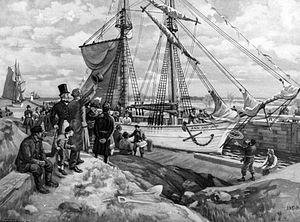
Cet article traite des événements qui se sont produits durant l'année 1829 au Canada.
La voie maritime du Saint-Laurent est un cours d'eau du Canada et des États-Unis qui permet aux navires en provenance de l'océan Atlantique d'atteindre les Grands Lacs à l'intérieur des terres, jusqu'à l'extrémité occidentale du lac Supérieur. La voie maritime est nommée d’après le fleuve Saint-Laurent, qui s’écoule du lac Ontario jusqu’à l’océan Atlantique. Légalement la voie maritime s'étend du port de Montréal au lac Érié, y compris le canal Welland.